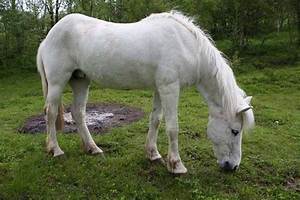
Label: cavallo